Dan Ndoye

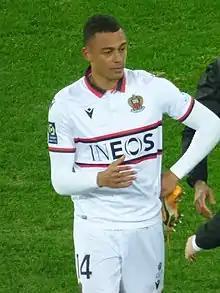
Ndoye playing for Nice in 2021

Dan Assane Ndoye (born 25 October 2000) is a Swiss professional footballer who plays as forward or winger for Premier League club Nottingham Forest and the Switzerland national team.